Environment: real
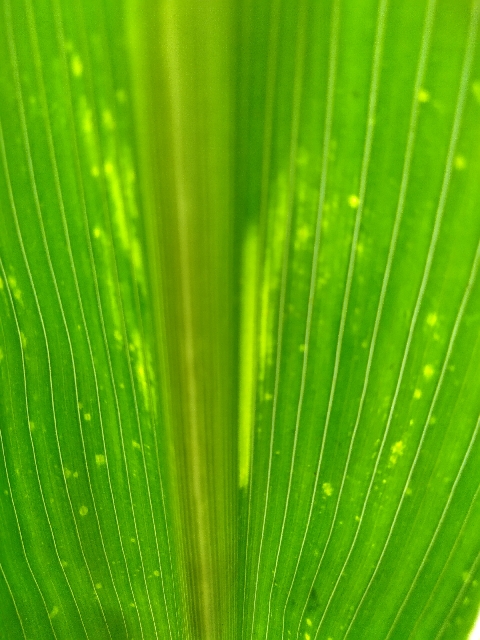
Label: lethal_necrosis